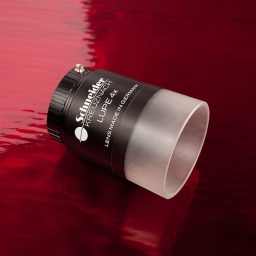
A high quality loupe (lupe) made by Schneider-Kreuznach. Shot on red stained glass over brushed aluminum sheet.